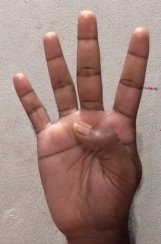
ASL sign: 4